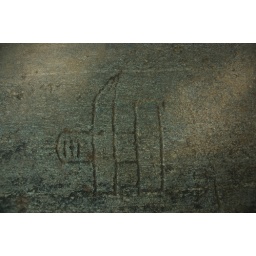
Found this Shiva lingam inscribed on the pillar stone lying on the roadside near water fall in Pearl Valley.